Fan Sin Temple

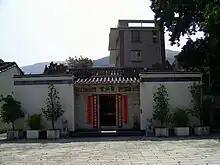
Fan Sin Temple

Fan Sin Temple, alias "Fan Sin Kung" or "Fan Sin Miu", is a temple in Hong Kong, located in Sheung Wun Yiu, Tai Po. It was declared a monument on 30 December 1999.